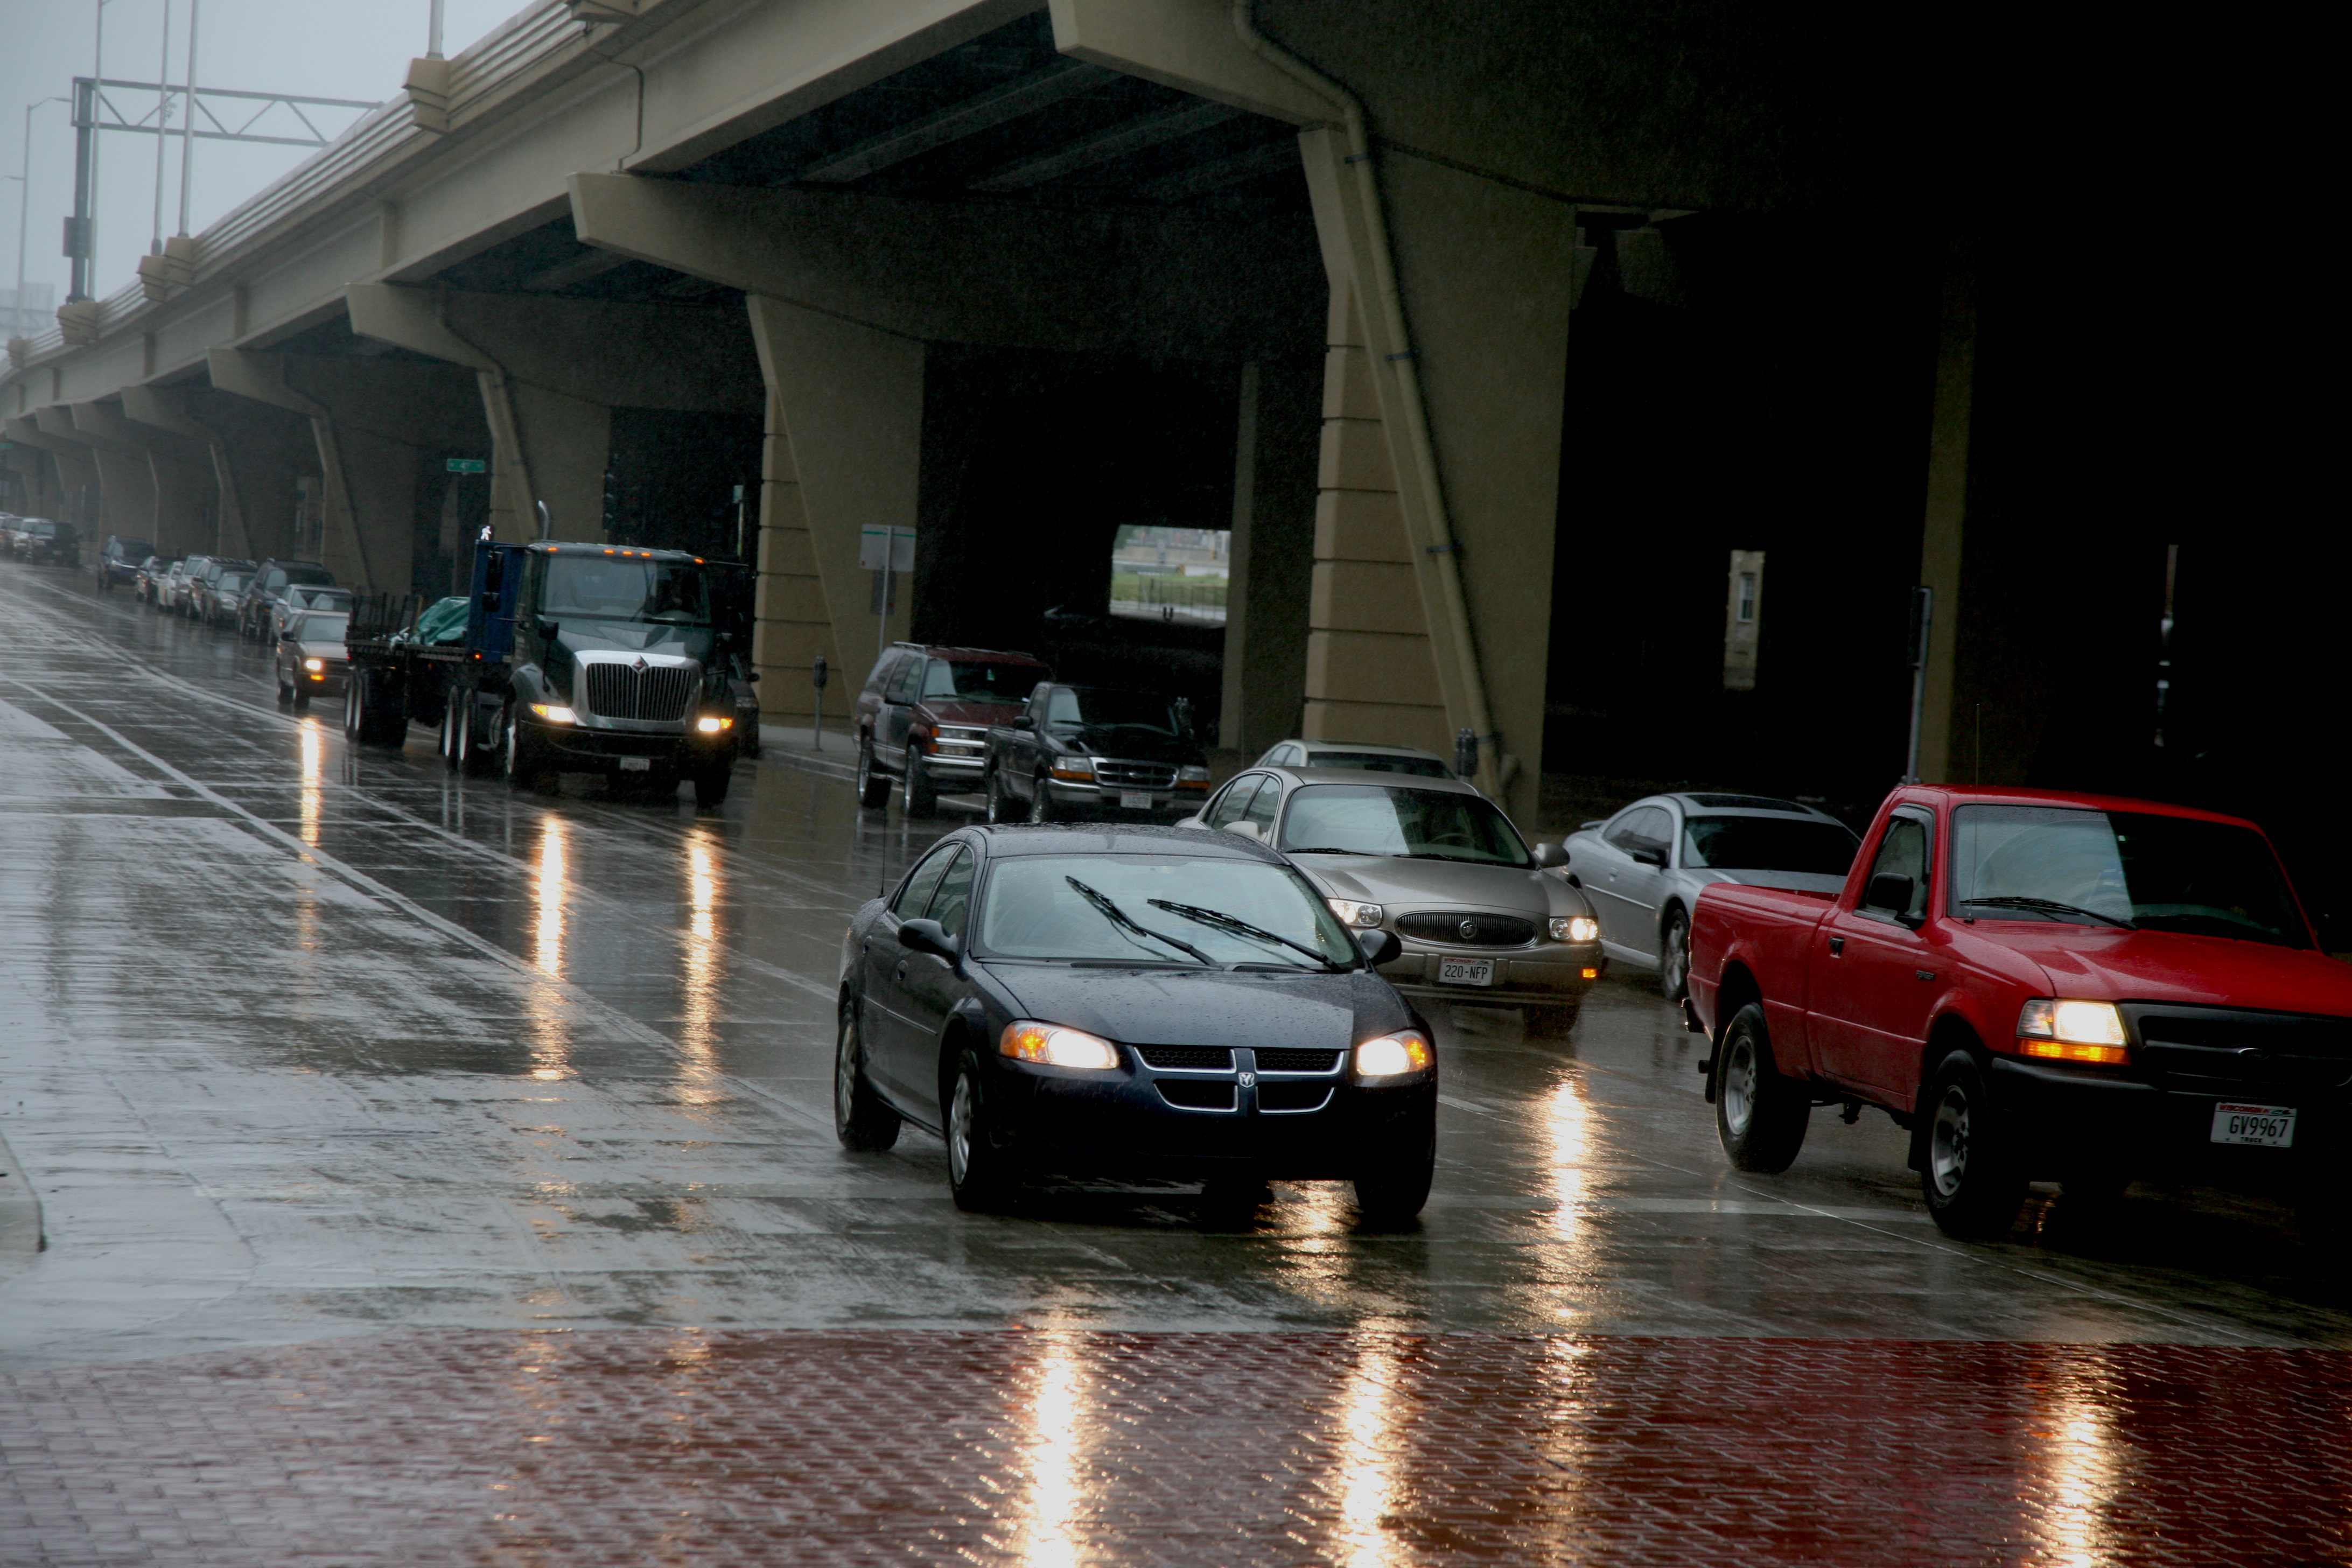
road, traffic, car, rain, driving, vehicle, weather, sports car, supercar, pluie, wisconsin, milwaukee, automobile make, automotive design